National Basketball Association

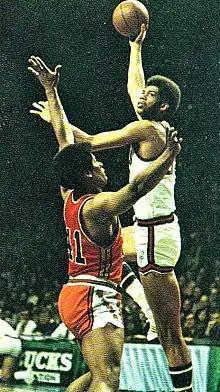
Kareem Abdul-Jabbar, shown shooting his signature "skyhook" shot, was one of the league's best players of the 1970s.

The 1960s were dominated by the Celtics. Led by Russell, Cousy, and Auerbach, Boston won eight straight championships in the NBA from 1959 to 1966. This championship streak is the longest in the history of American professional sports. They did not win the title in 1966–67, but regained it in the 1967–68 season and repeated in 1969. The domination totaled nine of the ten championship banners of the 1960s.